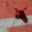
Label: cockroach